Yokohama Kaidashi Kikou

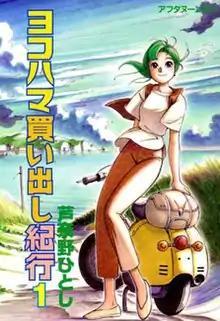
First "tankōbon" volume cover, featuring Alpha Hatsuseno

is a Japanese science fiction manga series written and illustrated by Hitoshi Ashinano. It was serialized in Kodansha's "Monthly Afternoon" magazine from June 1994 to February 2006, with a concluding postscript episode in July 2006, and collected in 14 "tankōbon" volumes. Parts of the story were adapted as two original video animation (OVA) anime series of two episodes each, where the latter one is titled Quiet Country Cafe.